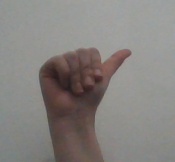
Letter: dhad